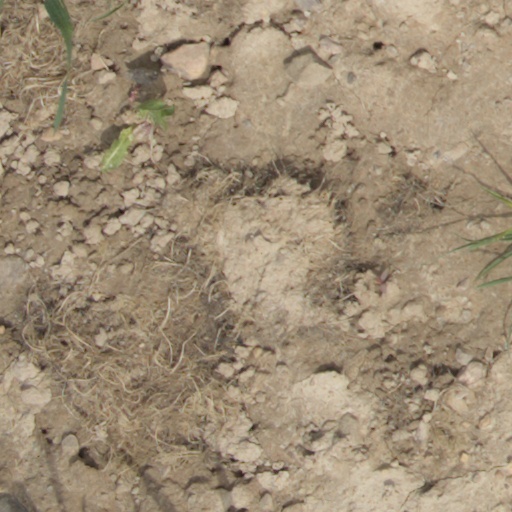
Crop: wheat